Thiviers-Payzac Unit

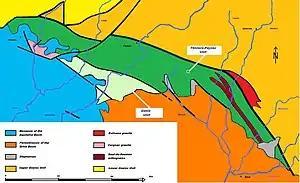
Geological map showing the position of the Thiviers-Payzac Unit.

Geographically the Thiviers-Payzac Unit belongs to the Bas-Limousin (southern Limousin), a plateau peneplained during the Eocene and whose elevation barely reaches above 400 metres. The unit starts just west of Thiviers in the northern Dordogne and then follows for 70 kilometres a semicircular arc segment, passing through Lanouaille, Payzac, Orgnac, Donzenac and finishing just east of Brive in the Corrèze. In the beginning the unit follows a WNW-ESE strike (N110), but then just north of Orgnac swings into a NW-SE course (N 135). On its north side the unit is separated by the Estivaux Fault, a left-lateral, ductile strike-slip fault, from rocks of the Upper Gneiss Unit. On its western end appear rocks of the Lower Gneiss Unit. In the southwest the unit is overlain by liassic sediments of the Aquitaine Basin. The South Limousin Fault, also a ductile strike-slip fault but with a right-lateral shear, separates the unit from the Génis Unit in the south. The unit finally disappears in the southeast below some small occurrences of Pennsylvanian sediments, yet the bulk of the unit is covered mainly by Permotriassic red beds of the Brive Basin. Following the Auvézère the maximum width of the unit across strike is only 9 kilometers.